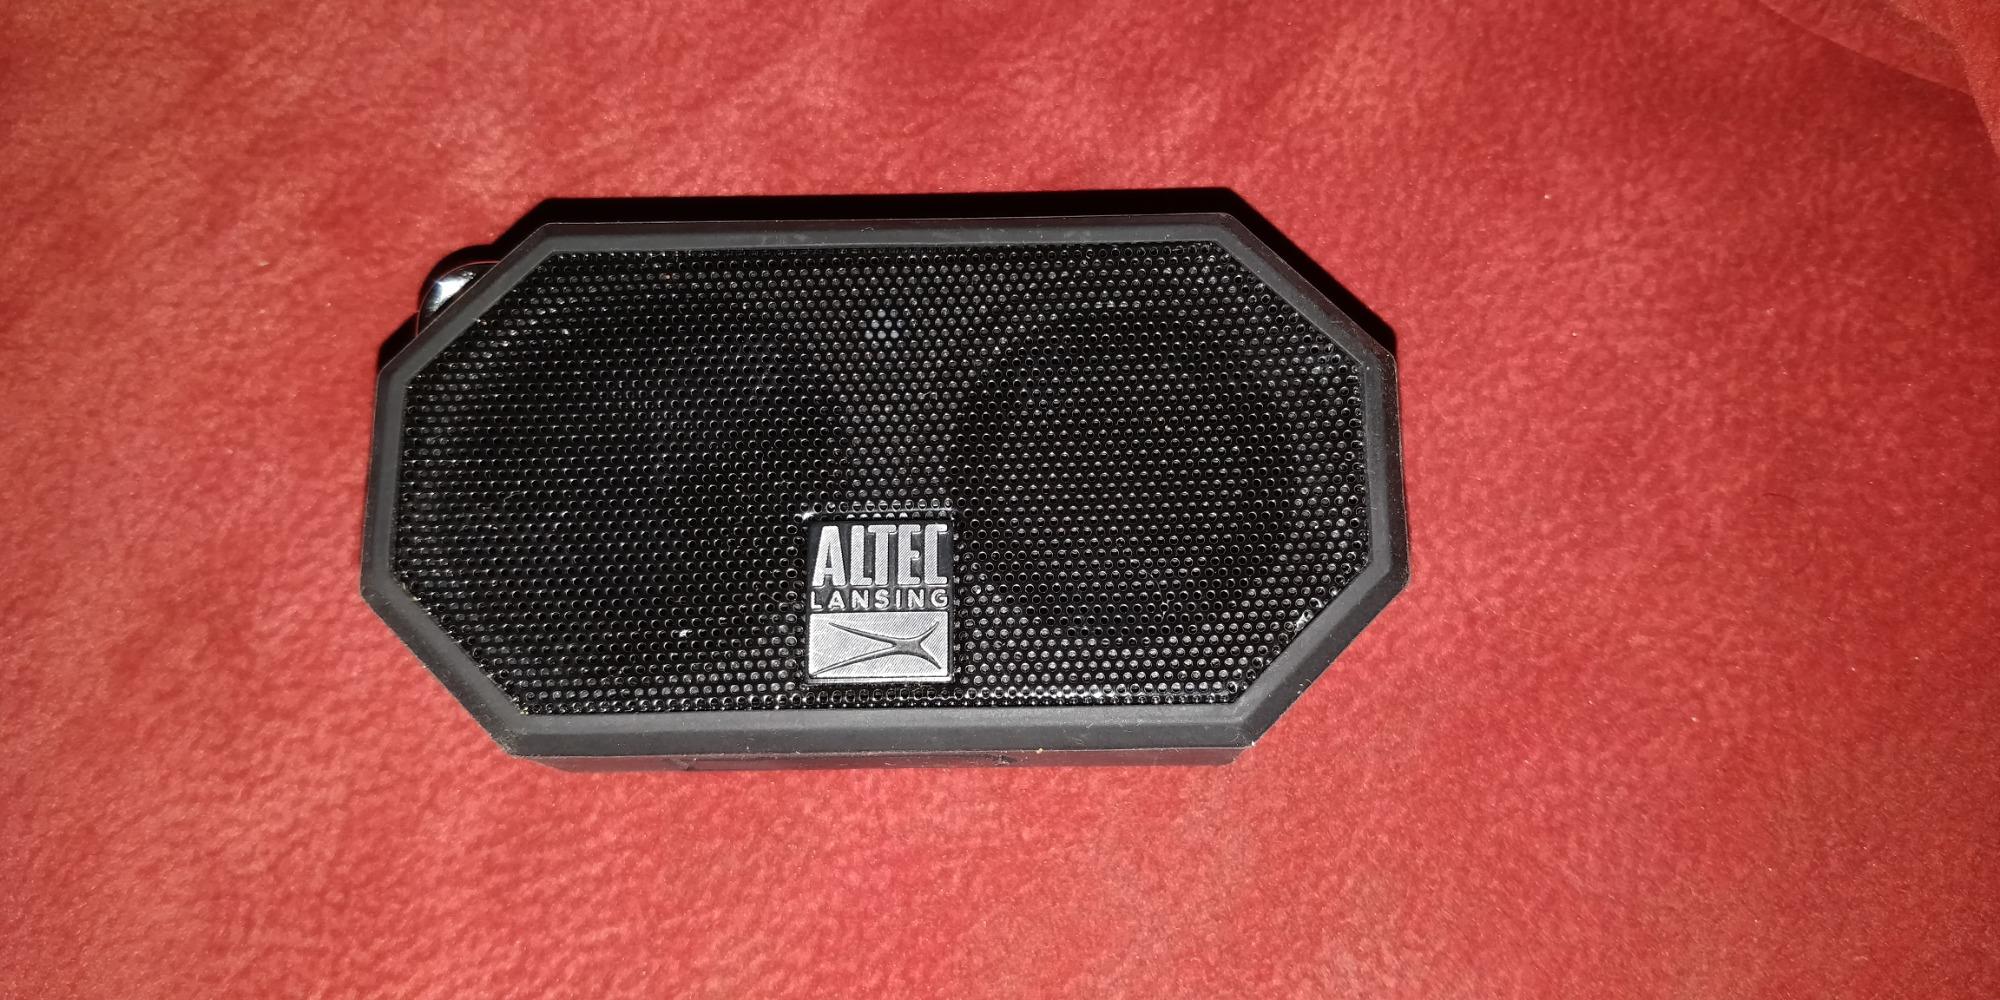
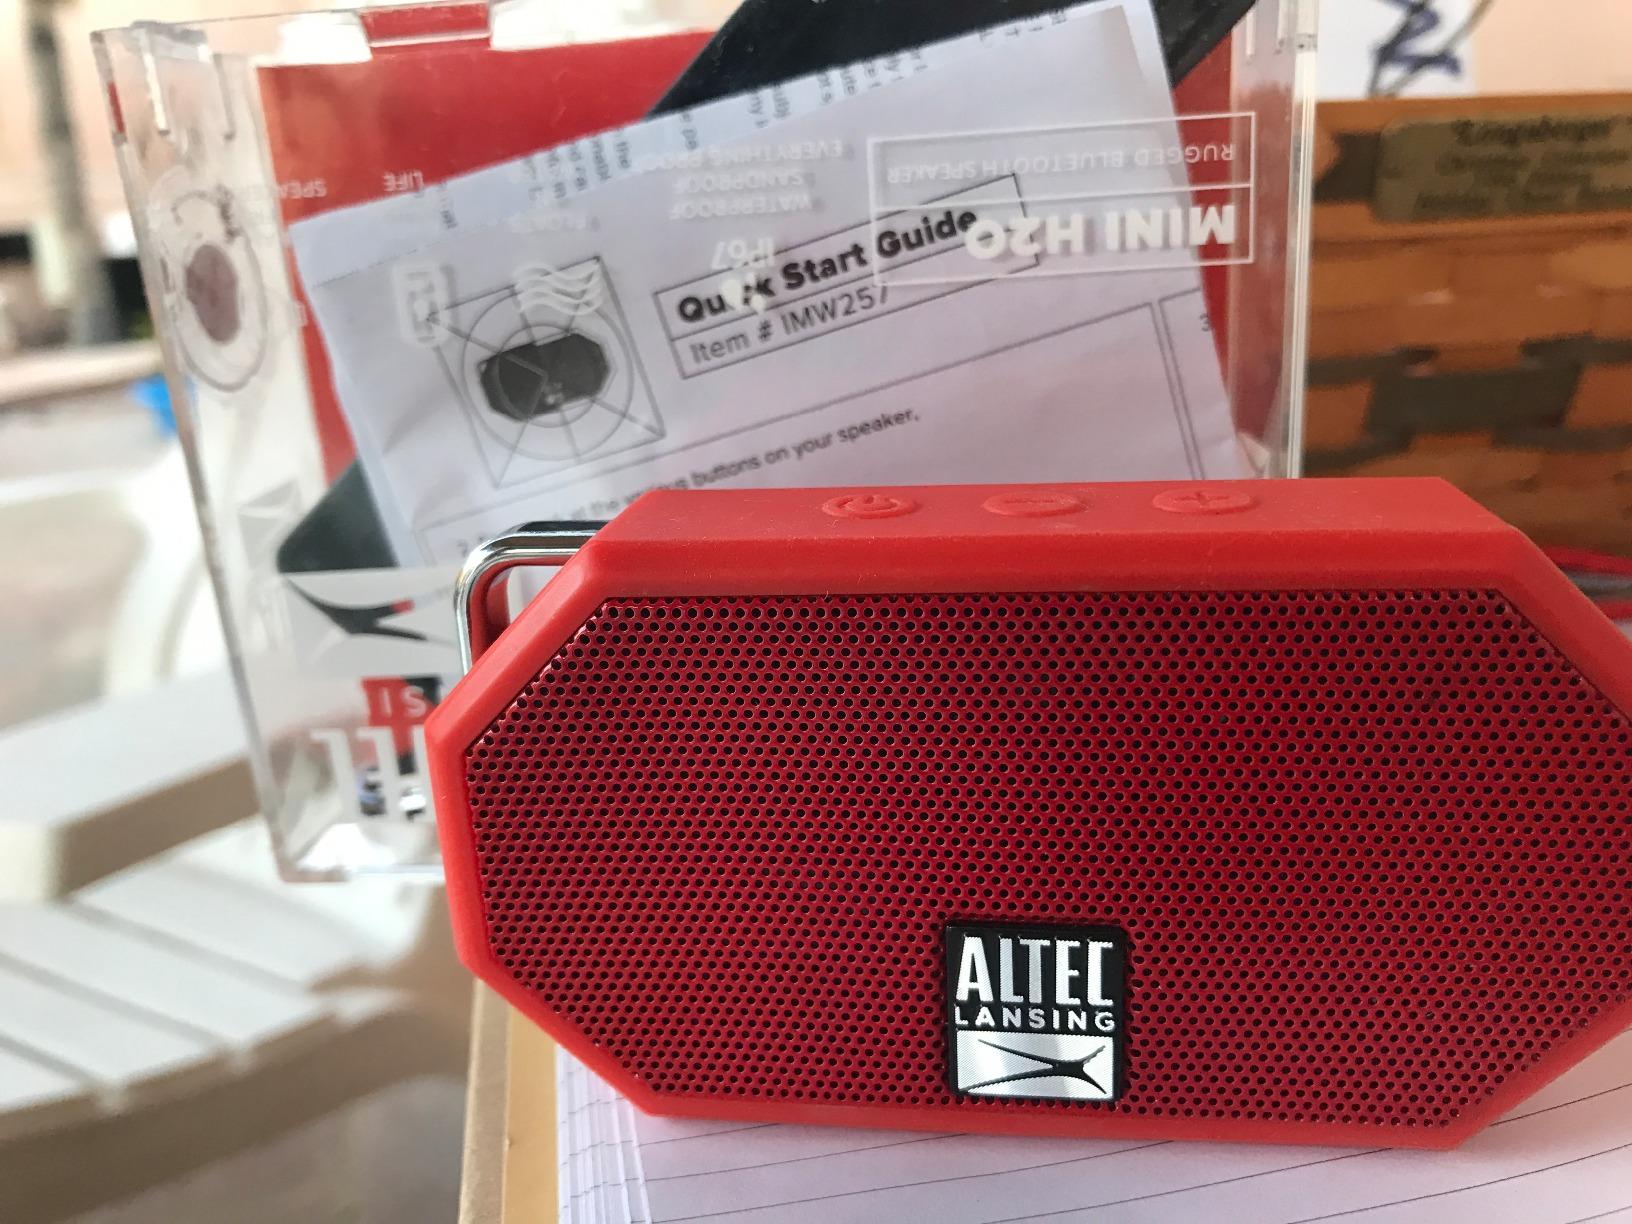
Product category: speaker
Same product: no